Simón Bolívar Youth Symphonic Band

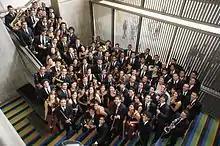

The Simón Bolívar Youth Symphonic Band (SBYSB) is a wind band based in Caracas, Venezuela, and the principal band of El Sistema. Since 2008, its principal conductor has been Sergio Rosales.